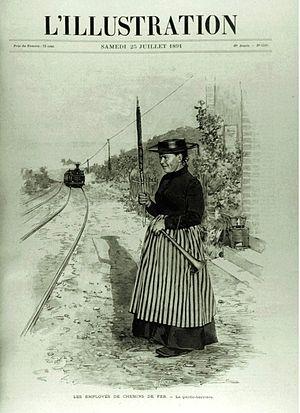
Henri Amédée Thiriat est un graveur français qui exerça une grande partie de son activité à L'Illustration.
L’Illustration est un magazine hebdomadaire français publié de 1843 à 1944, puis, de 1945 à 1955 sous le nom de France Illustration. Il connut 5 293 numéros, constituant 180 000 pages environ.
Ernest Clair-Guyot né Victorin Clair Ernest Guyot le 30 juin 1856 à Melun, mort le 5 février 1938 à Livry-Gargan, est un peintre, illustrateur, lithographe et photographe français.